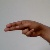
The image shows a hand gesture representing the letter 'H' in Indian Sign Language.